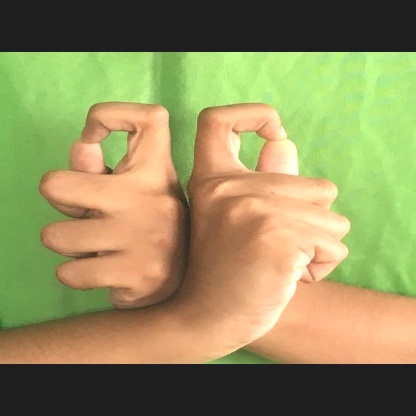
Mudra: Berunda